Blue Seduction

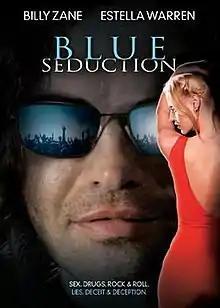
DVD cover

Blue Seduction is a 2009 Canadian erotic thriller directed by Remi Adefarasin and starring Billy Zane and Estella Warren. It was filmed in New Brunswick, Canada.